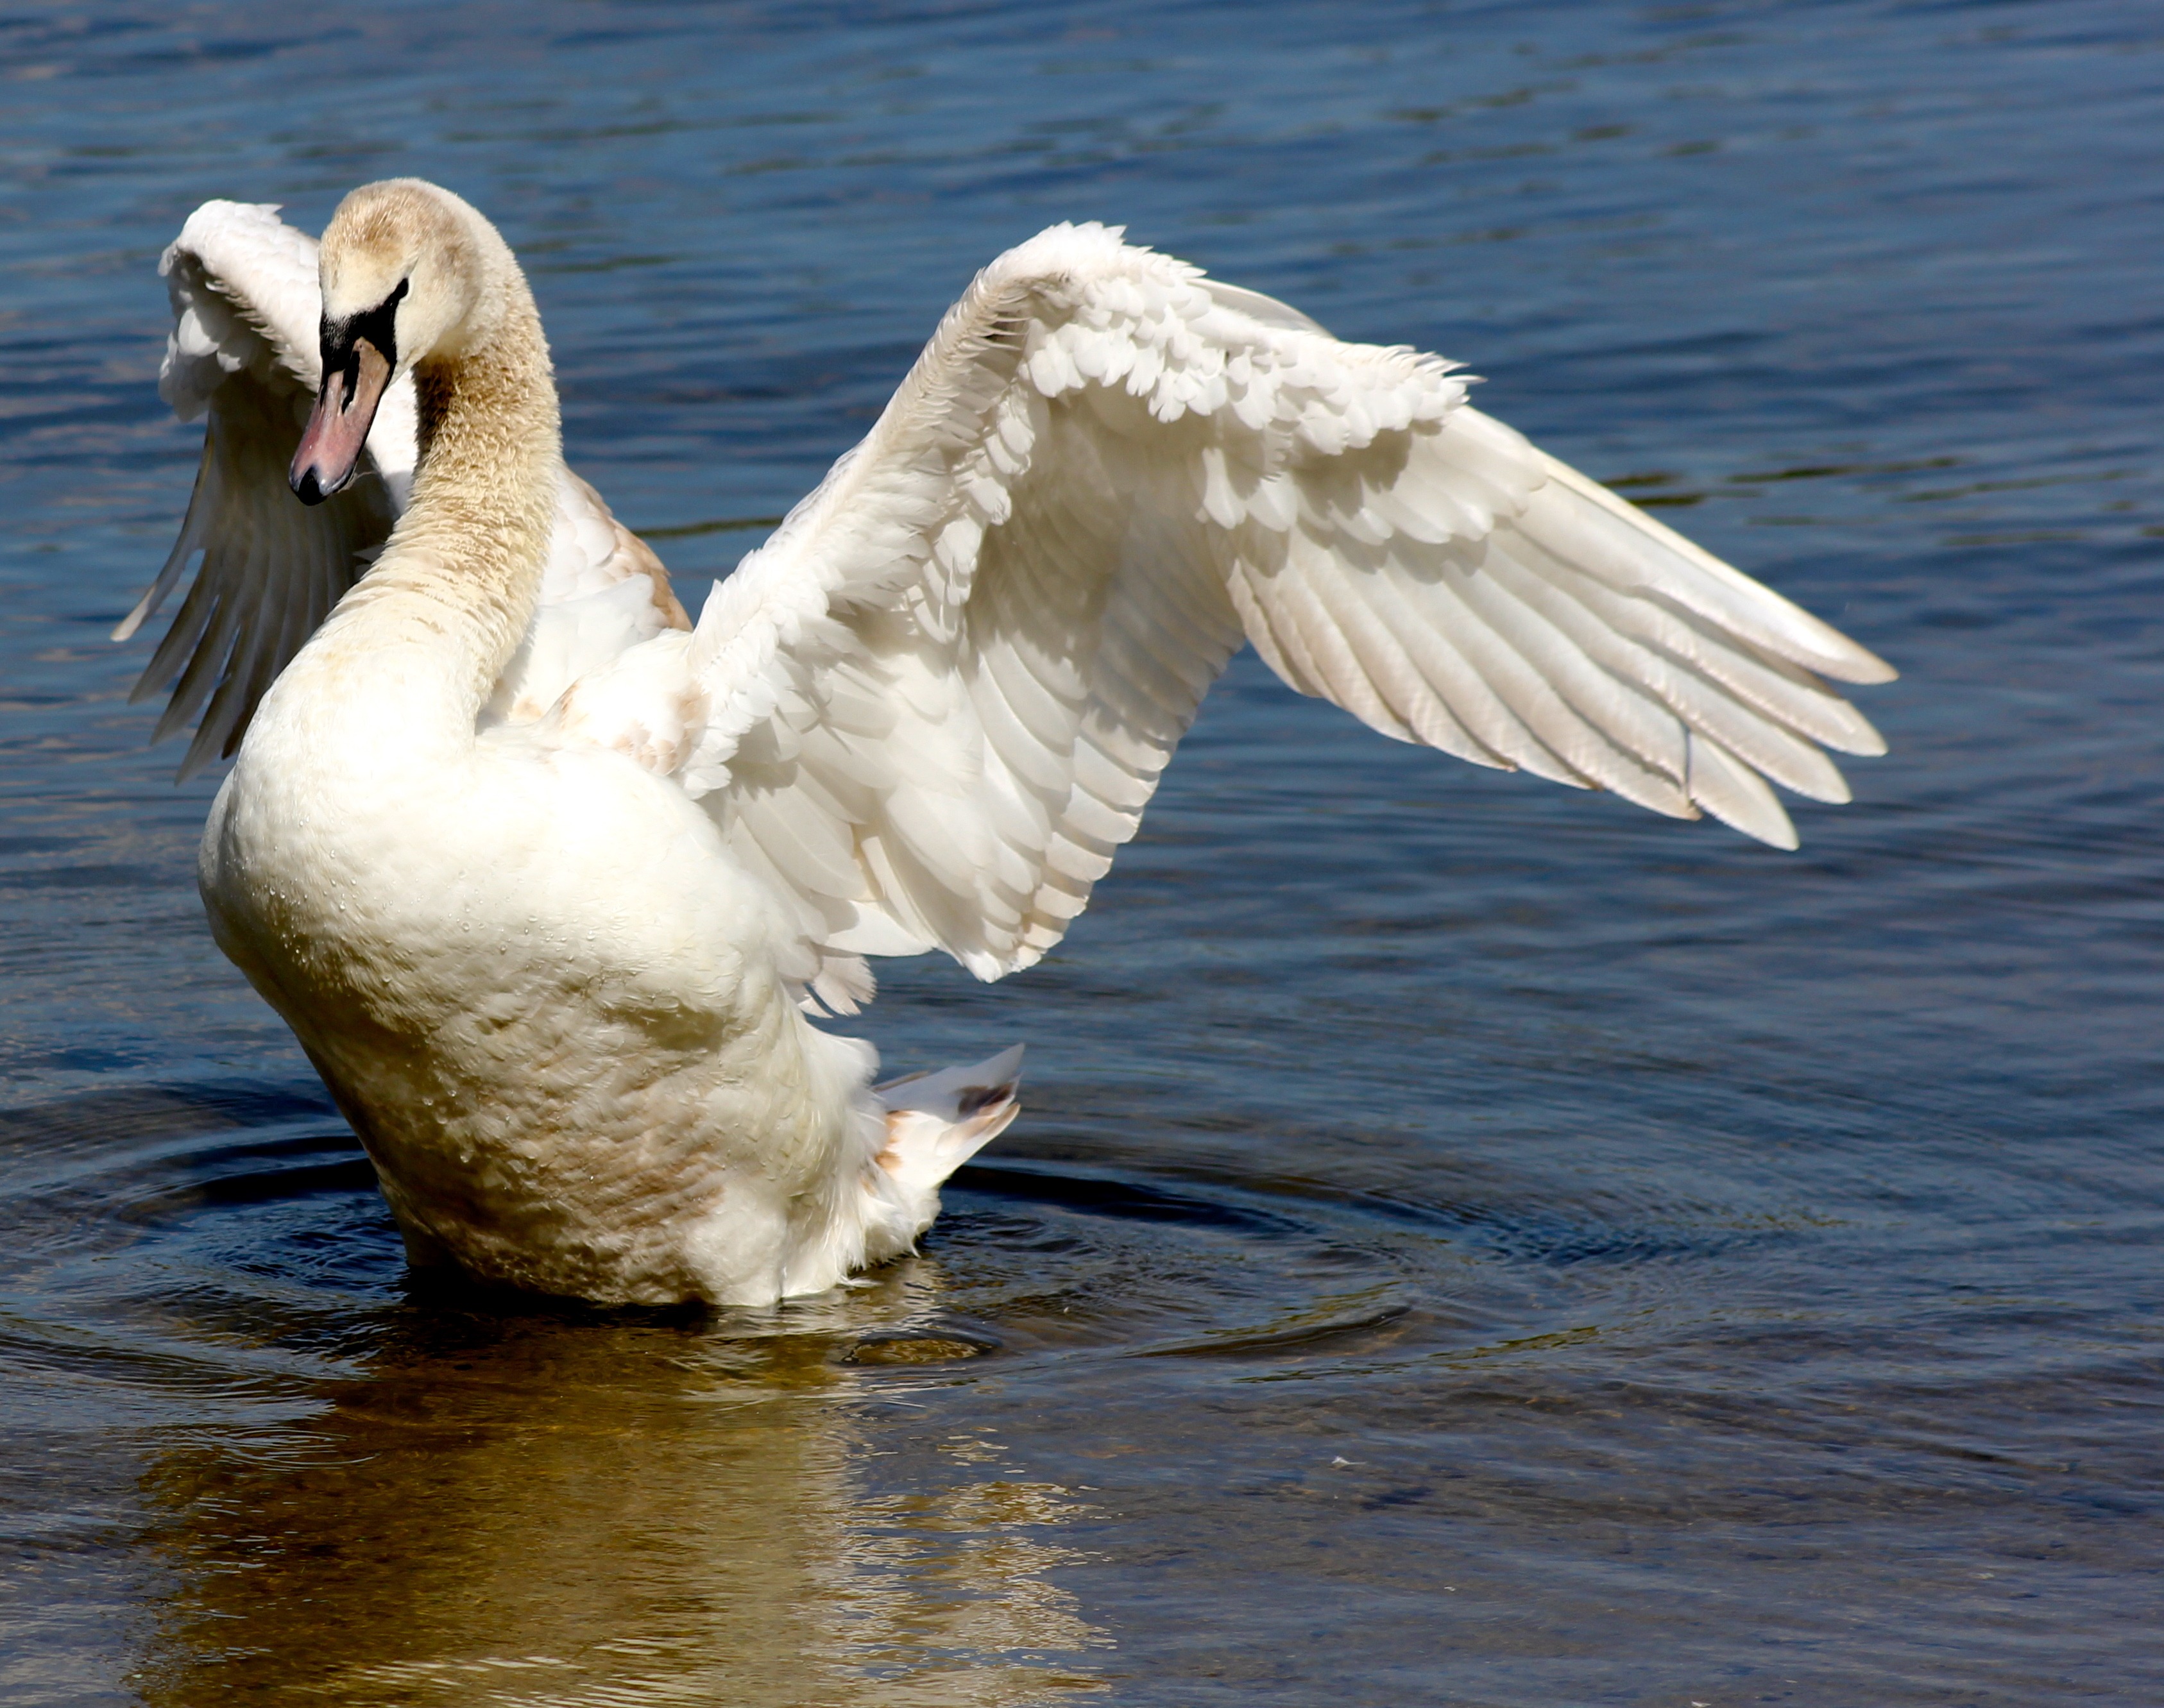
bird, wing, animal, seabird, wildlife, beak, fauna, swan, duck, goose, vertebrate, waterfowl, water bird, ducks geese and swans